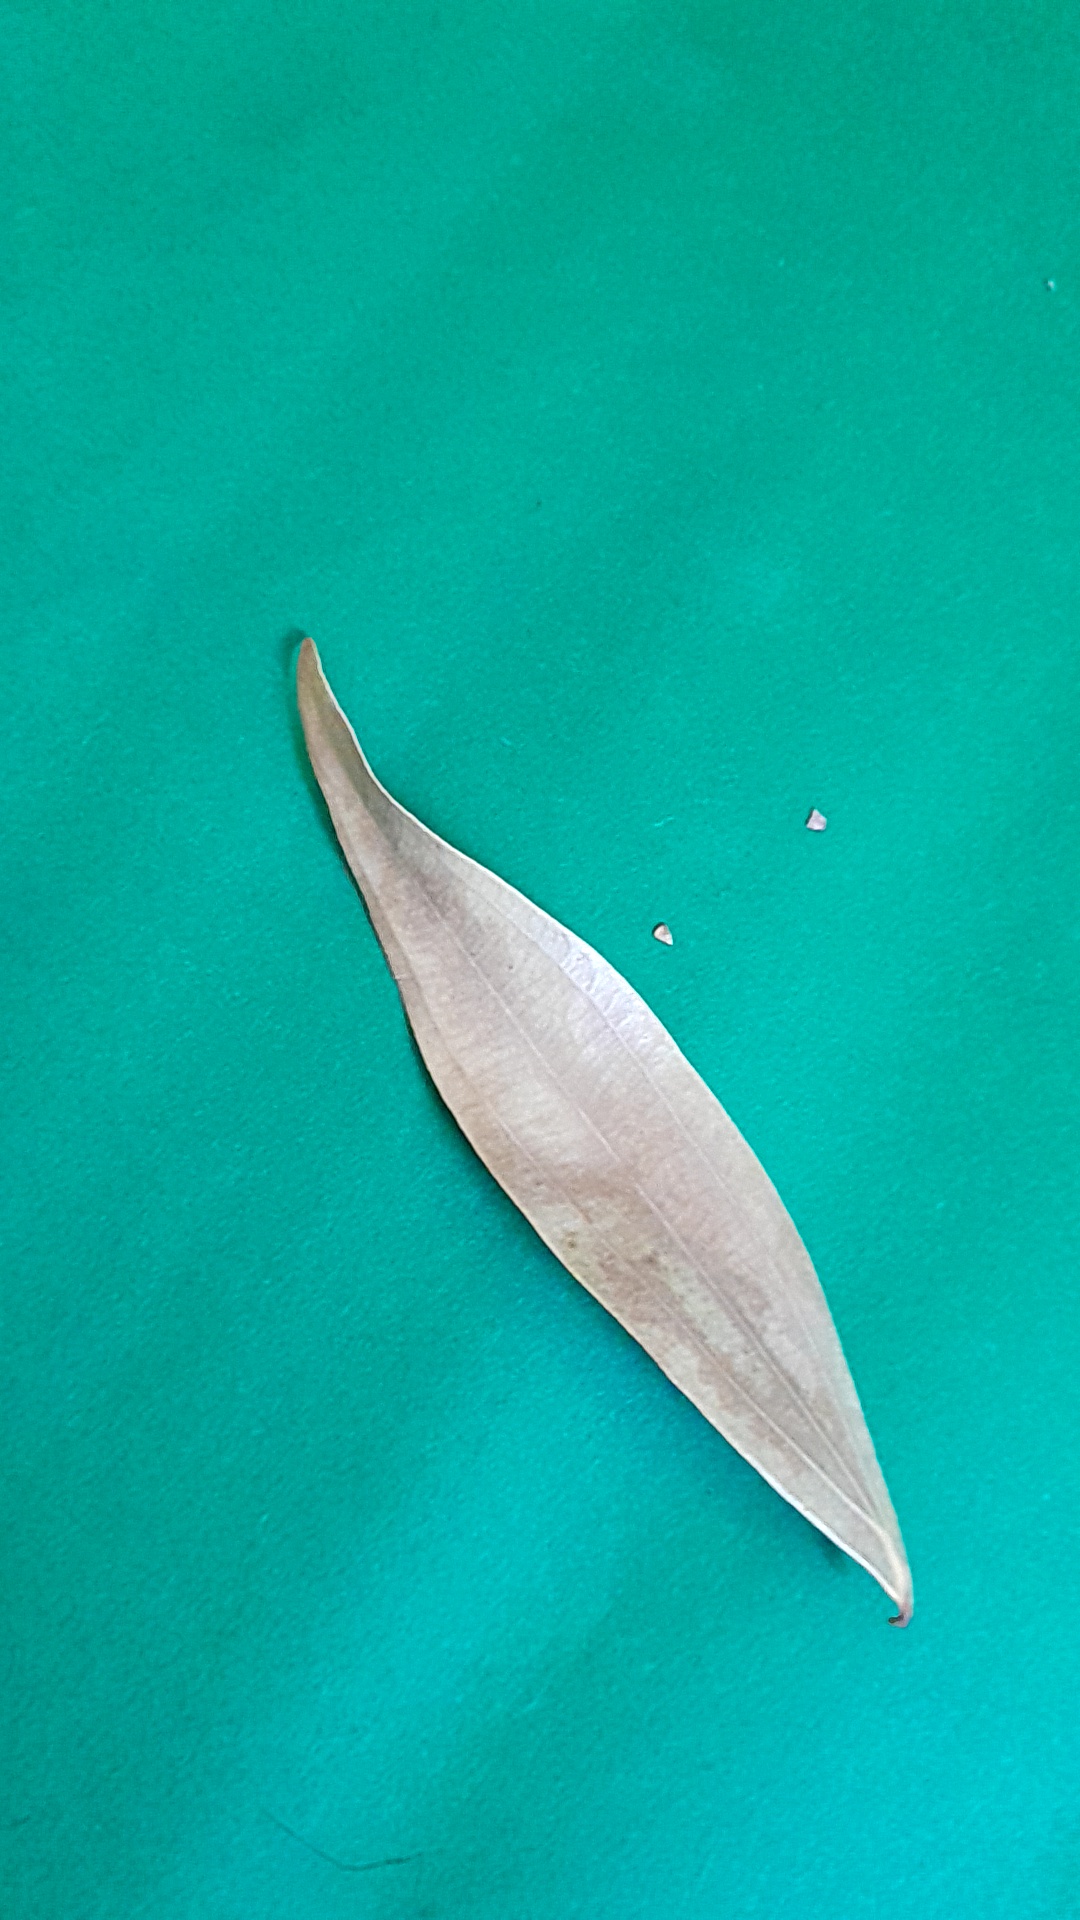
Label: Dry Leaf